Dawn Monique Williams

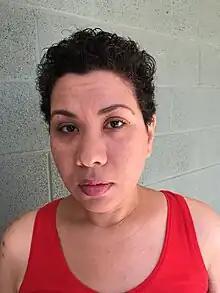

Dawn Monique Williams (born July 2, 1978) is an American theatre director. She was born in Oakland, California, United States, and is a graduate of California State University, Hayward (BA Theatre Arts, 2003), San Francisco State University (MA Drama, 2007) and earned a Master of Fine Arts degree from the University of Massachusetts Amherst in 2011.